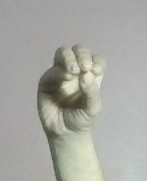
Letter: ha